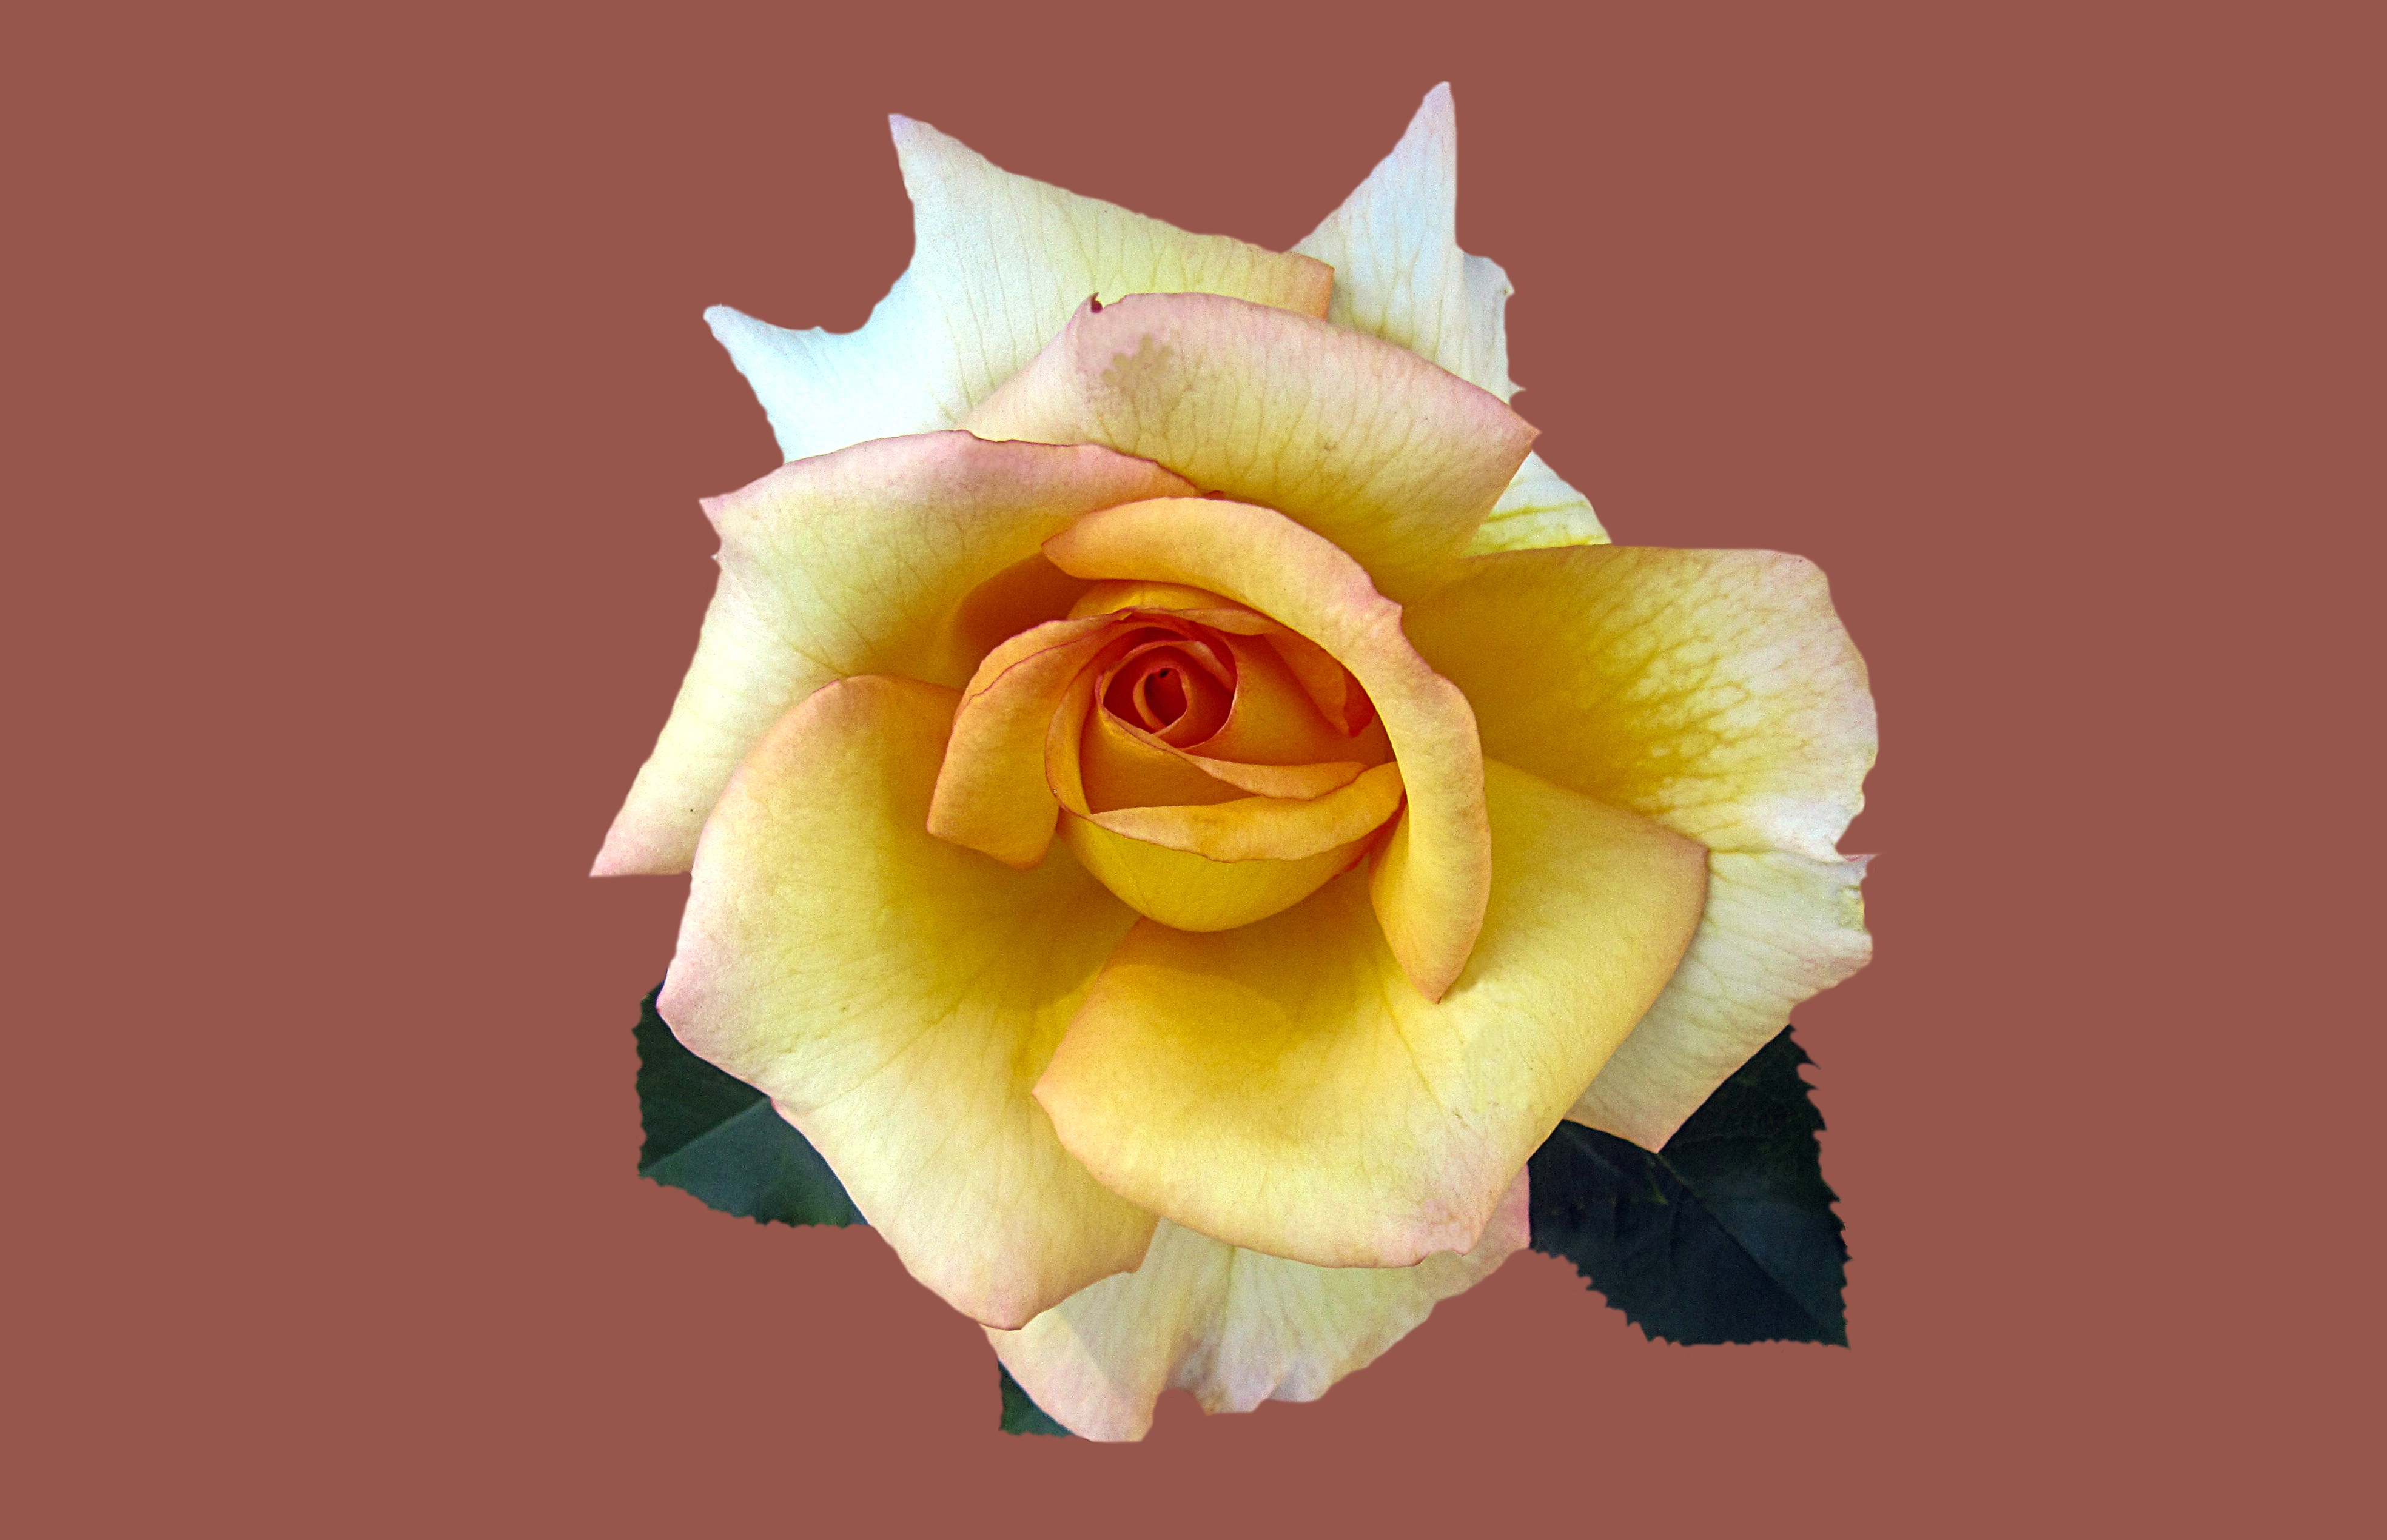
plant, flower, petal, rose, yellow, close, rose bloom, rosengarten bad kissingen, rose city bad kissingen, rose garden, noble rose la perla, flowering plant, garden roses, rose family, cut flowers, land plant